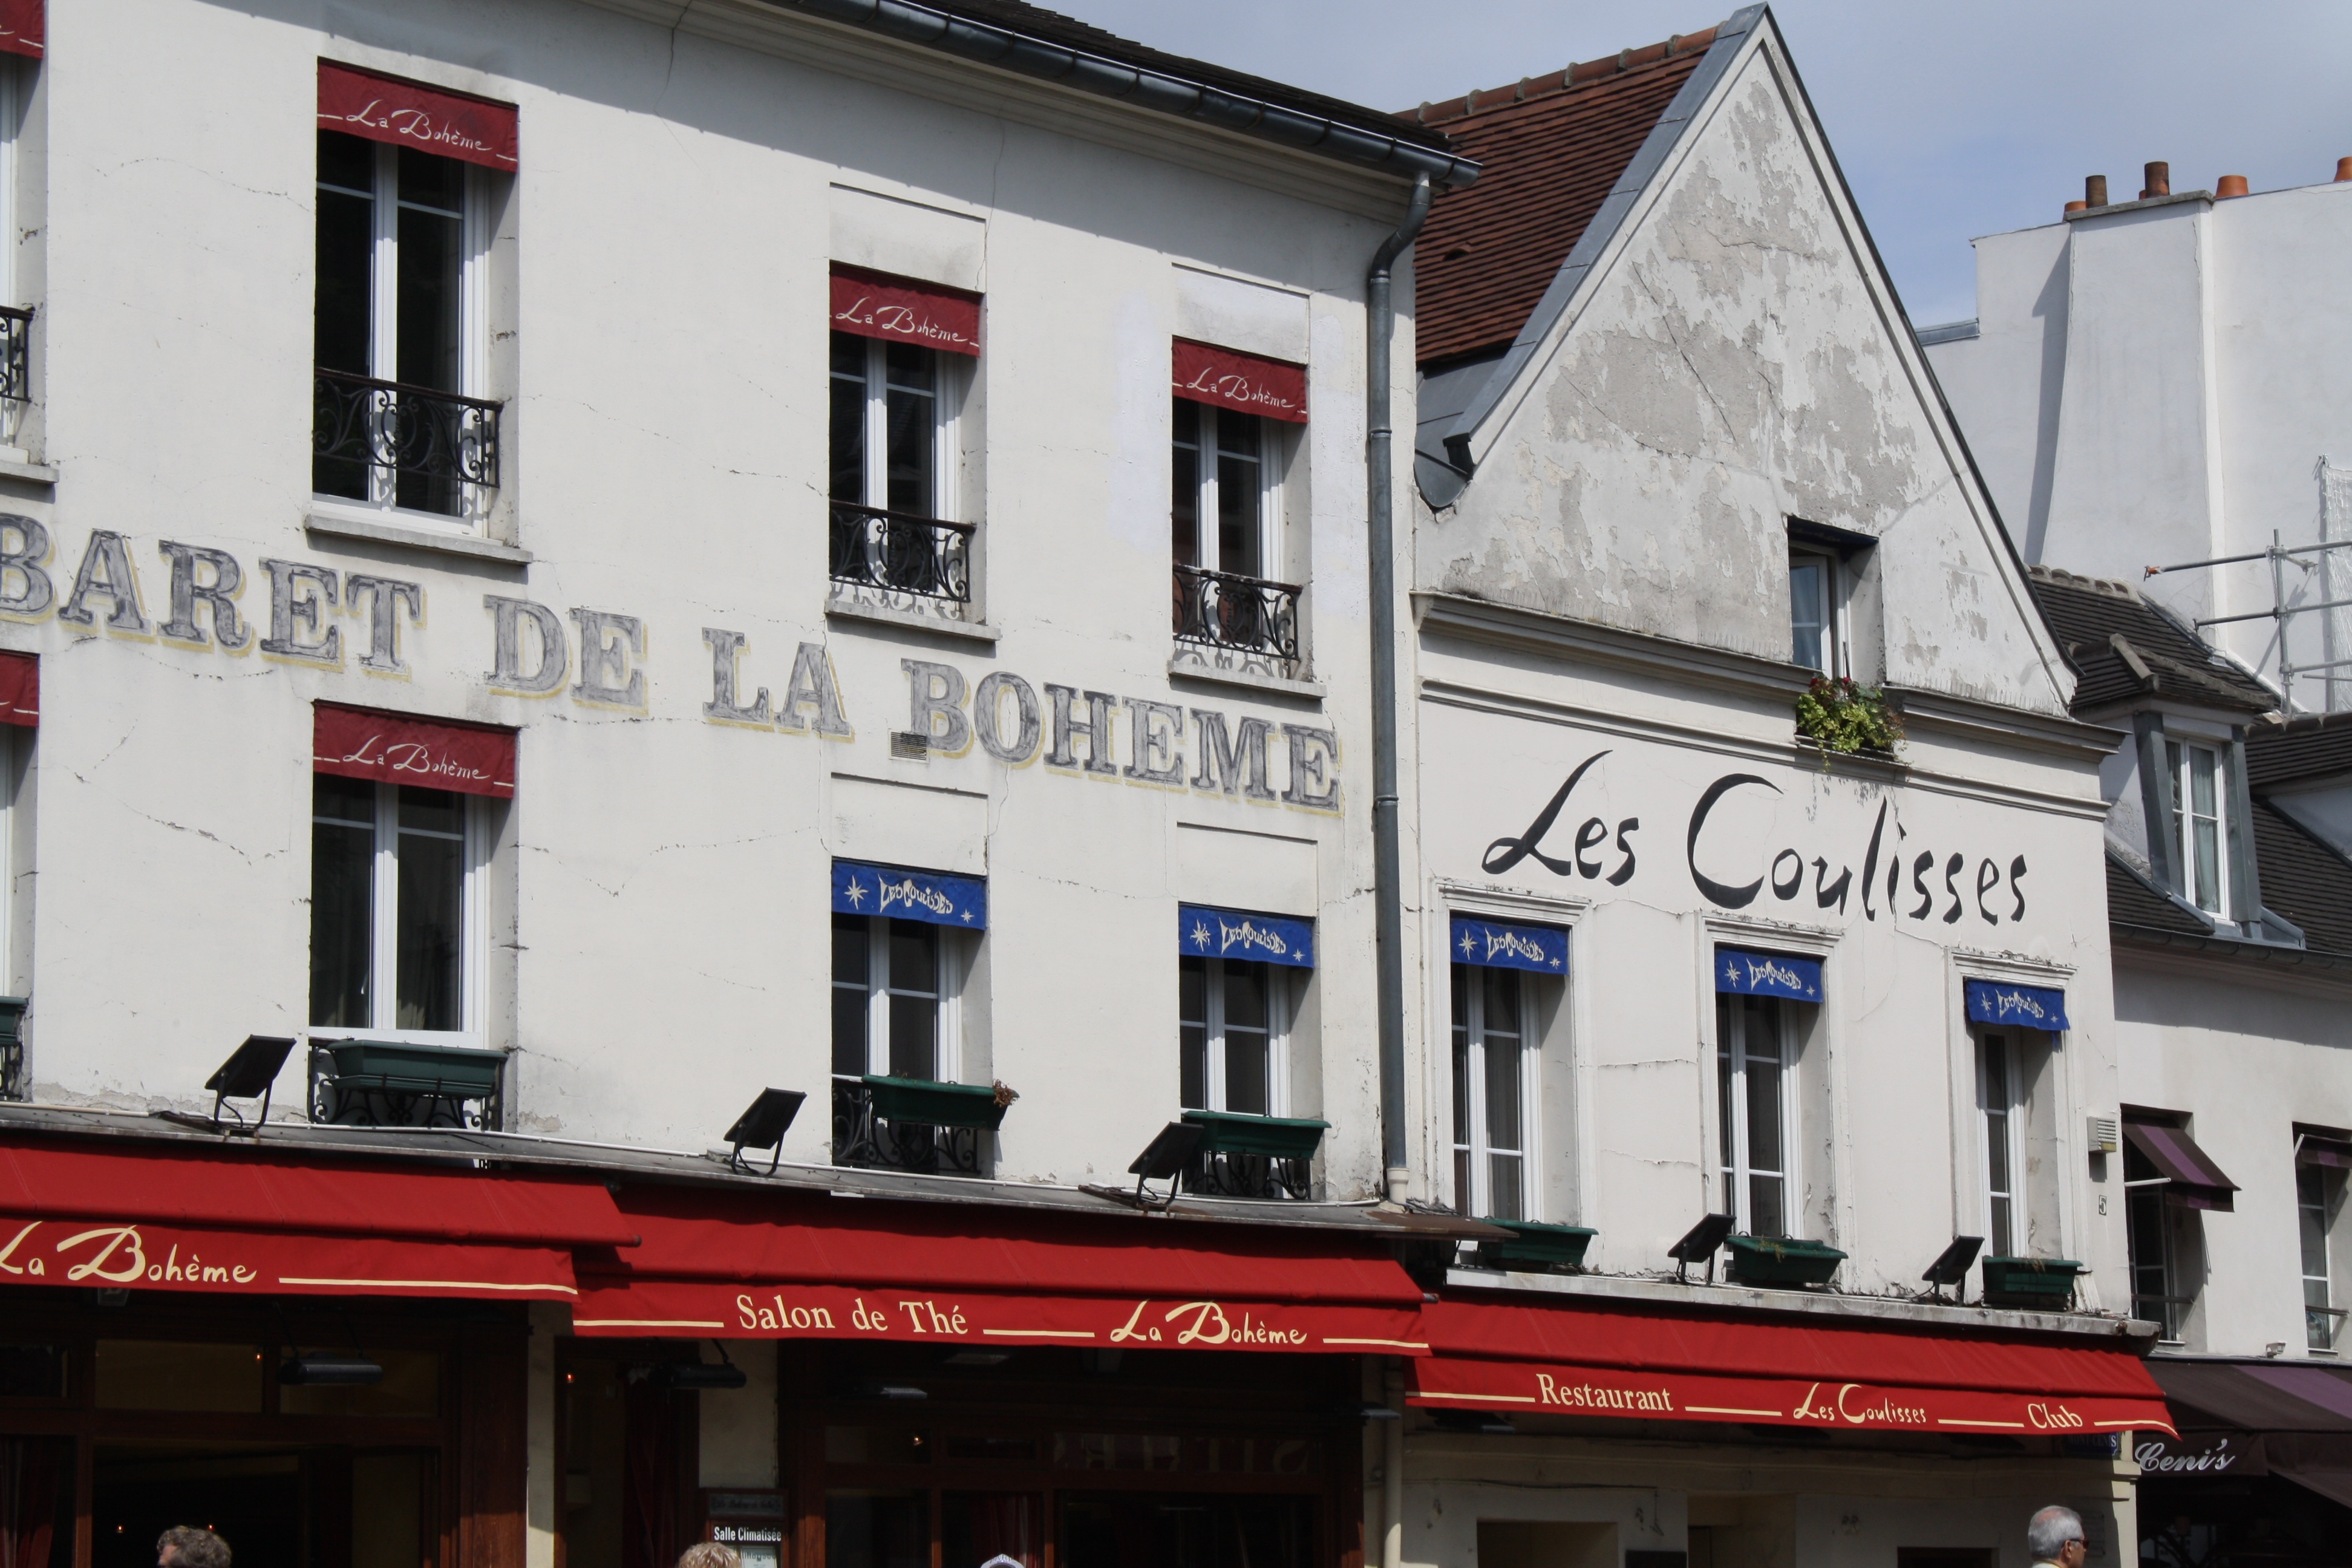
street, building, restaurant, downtown, facade, attraction, historic, french, destination